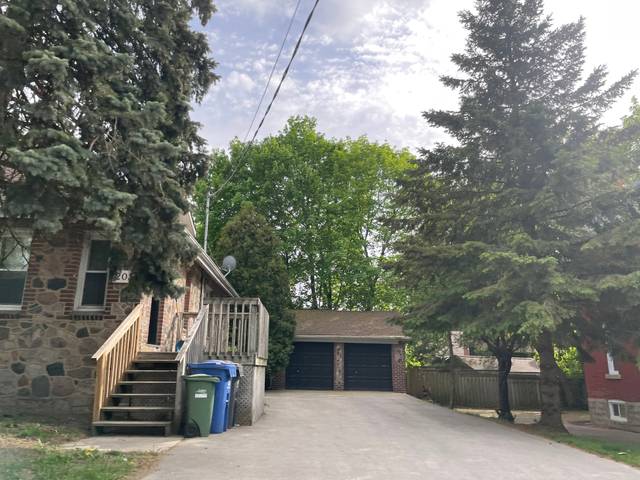
Region: Canada
Coordinates: 43.538, -80.241